2017–18 Cleveland Cavaliers season

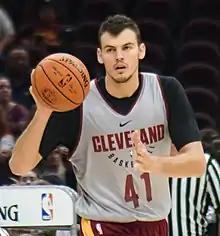
Ante Žižić

The Cavaliers entered the offseason having lost in five games to the Golden State Warriors in the 2017 NBA Finals. On June 19, 2017 – a week after the last game of the 2016–17 season – Cavaliers general manager David Griffin agreed to leave the team. During July, Cleveland competed in the MGM Resorts Summer League in Las Vegas.